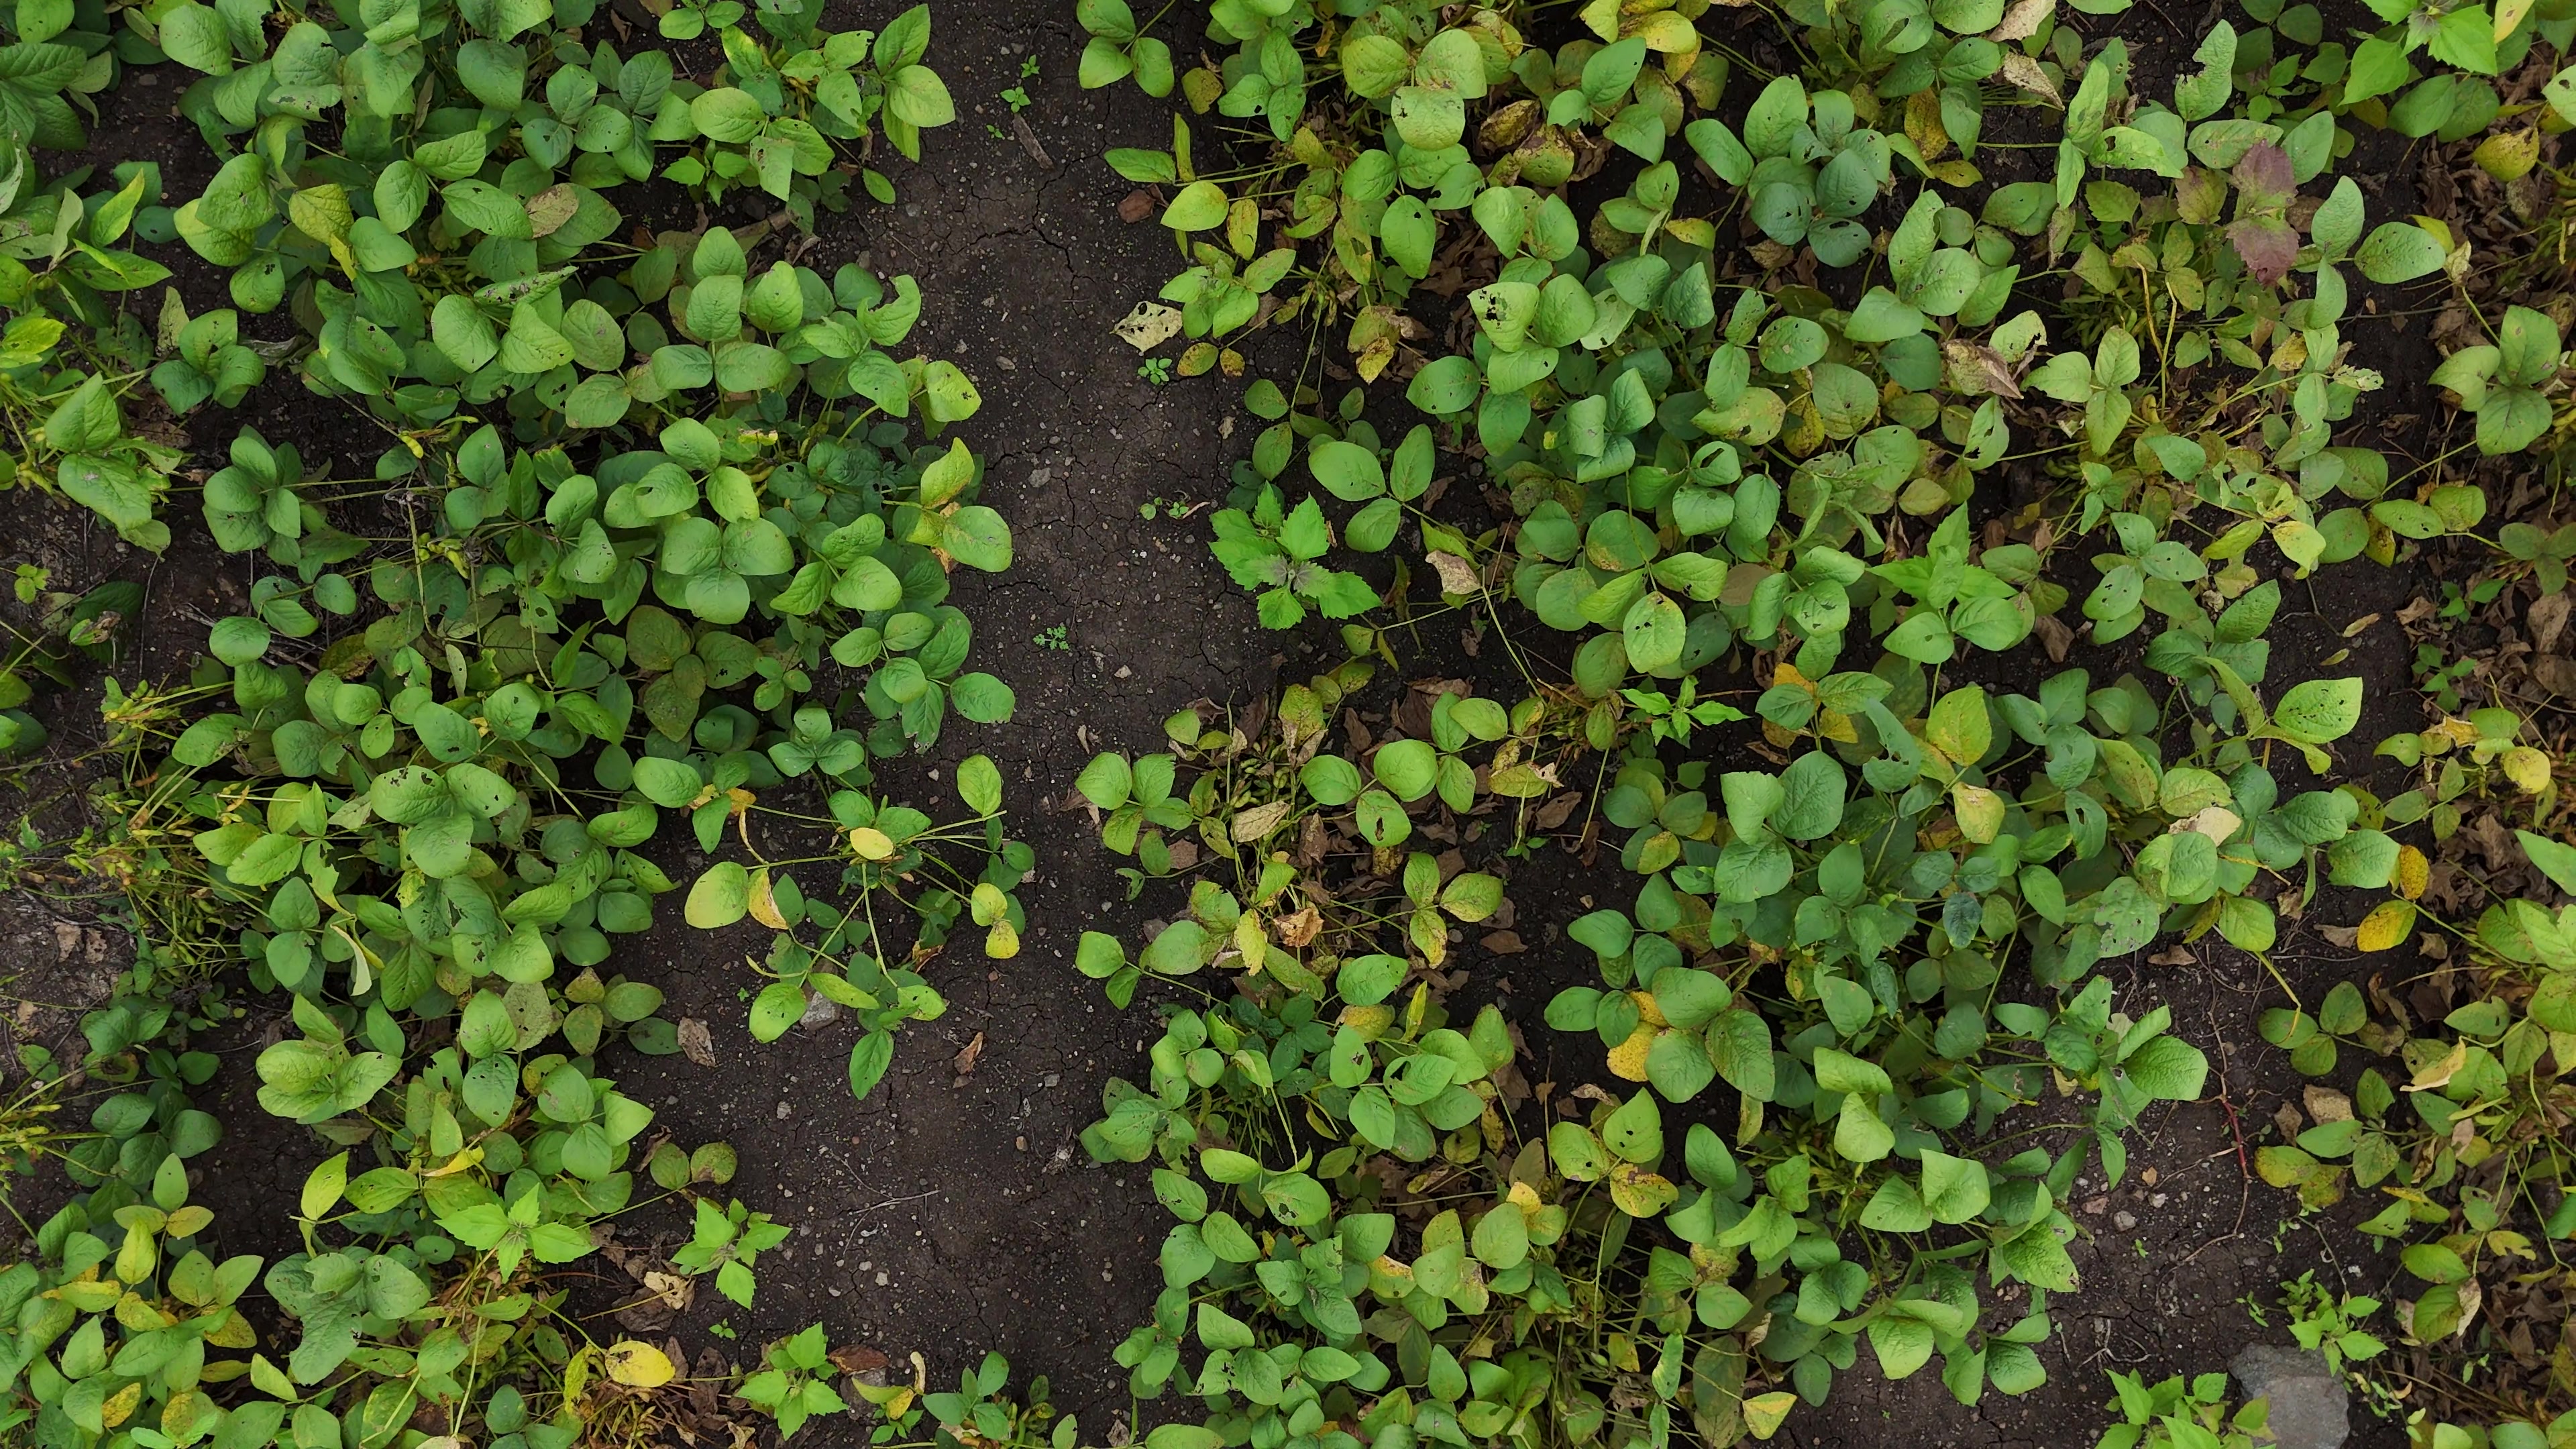
Label: Rust